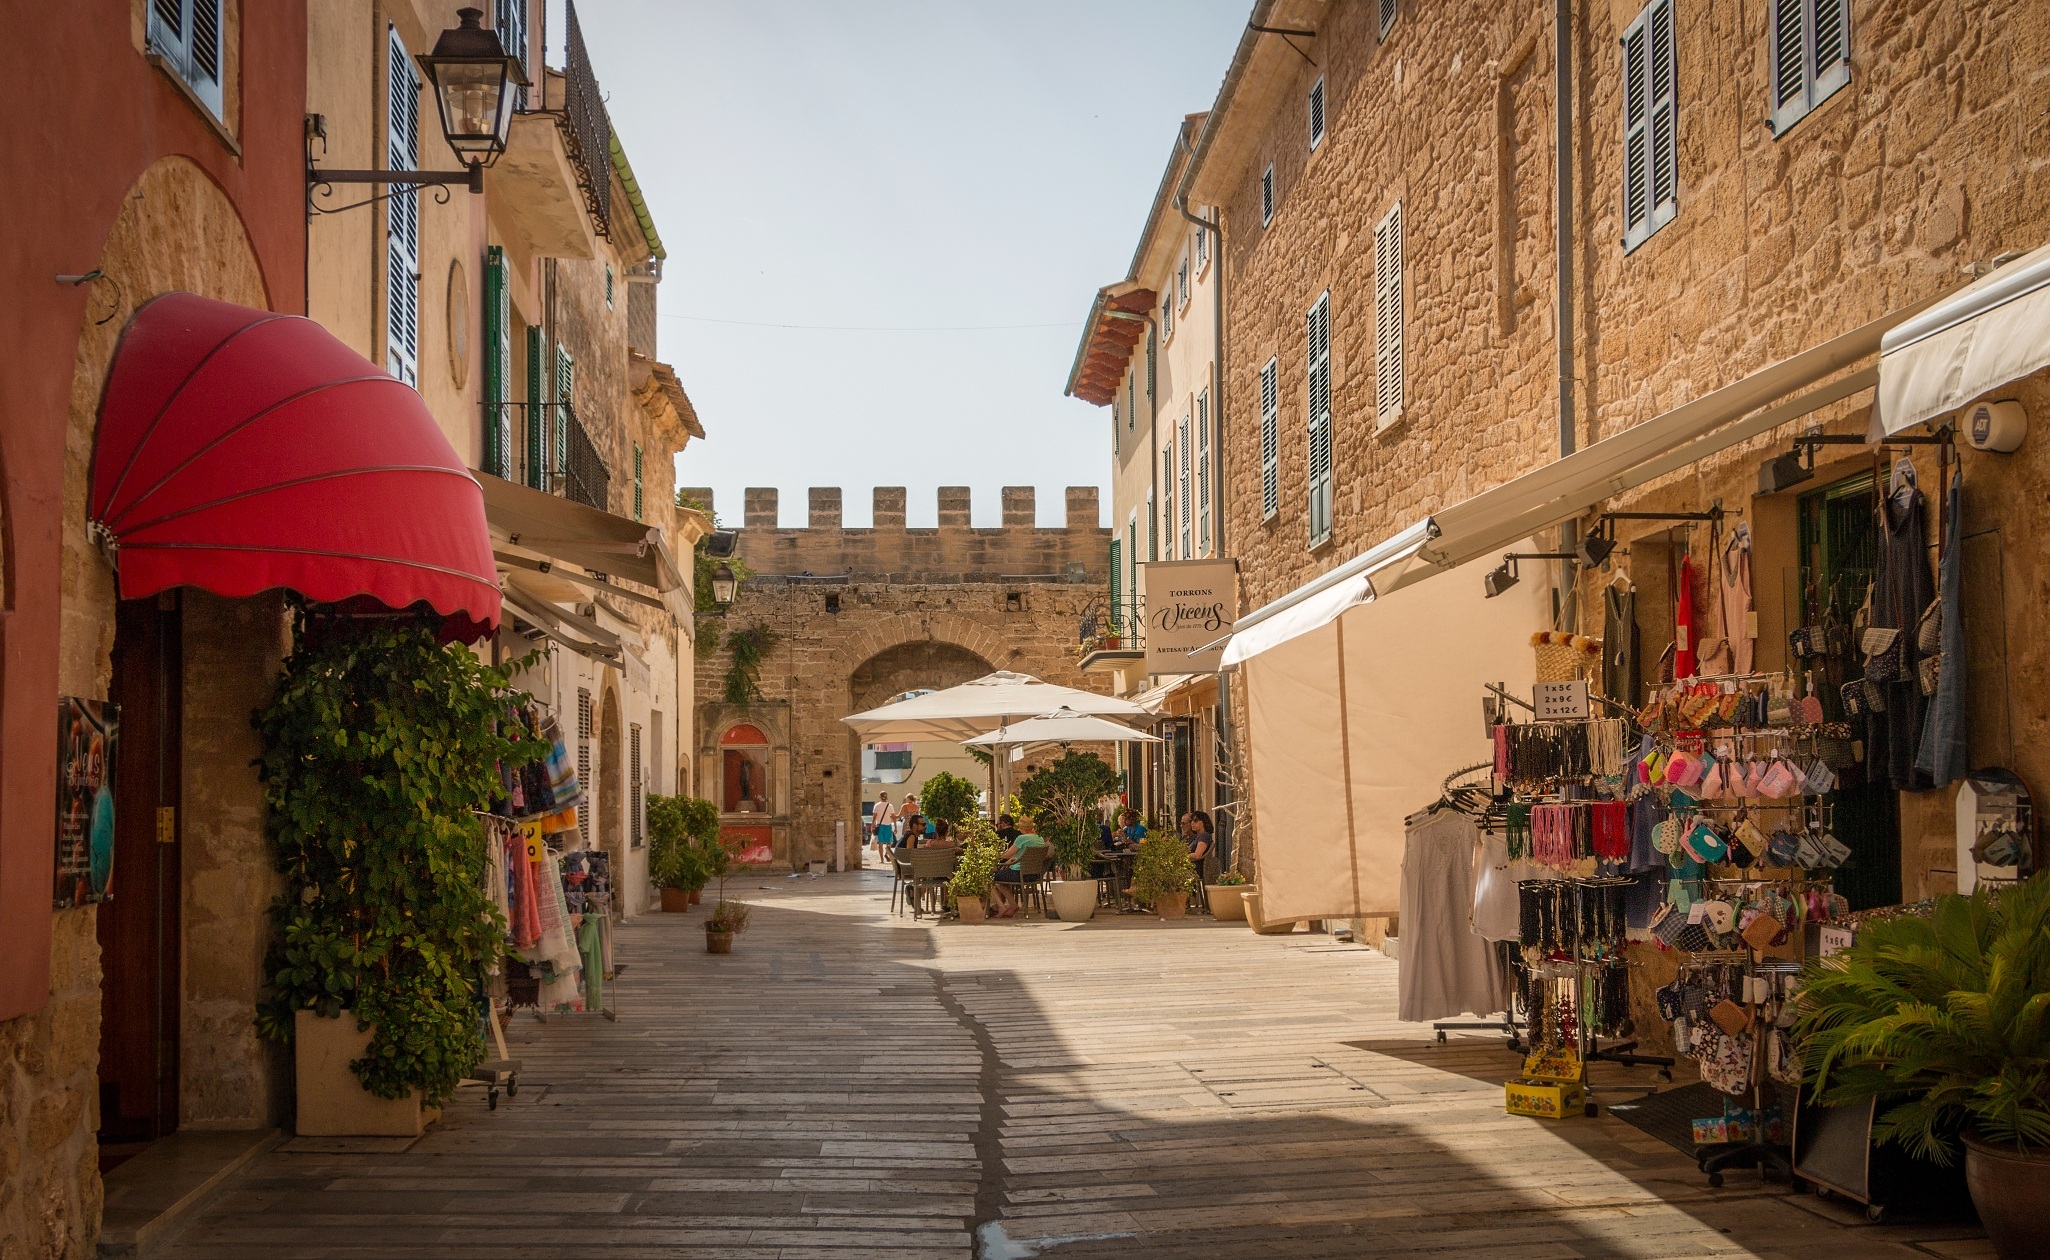
architecture, road, street, town, restaurant, alley, city, vacation, travel, recreation, village, shop, sitting, holiday, tourism, old town, courtyard, infrastructure, souvenirs, majorca, neighbourhood, ancient history, human settlement, mini market, alcudia